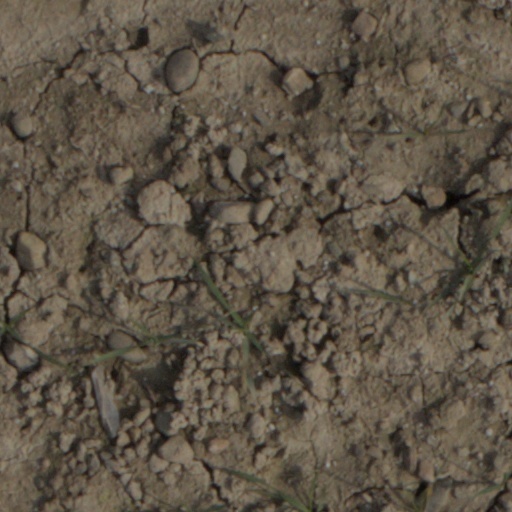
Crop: wheat